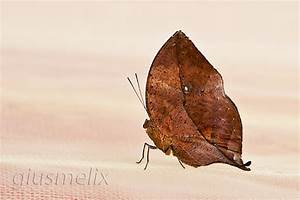
Label: butterfly